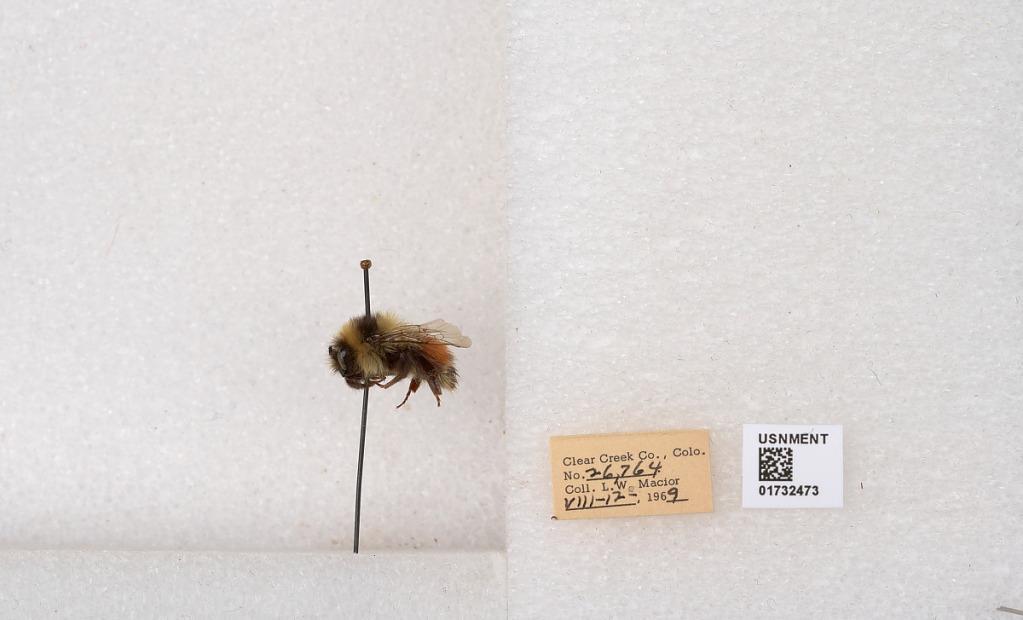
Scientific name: Bombus (Pyrobombus) sylvicola Kirby
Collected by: L. Macior
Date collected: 1969-8-12
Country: United States
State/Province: Colorado
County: Clear Creek
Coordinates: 39.7006, -105.694